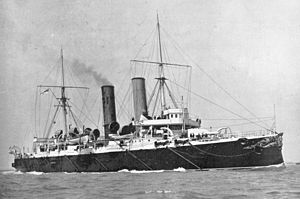
Beskyttet krydser / Krydserens udvikling til 1914
HMS Blenheim og søsterskibet Blake (afleveret 1892) var de hidtil største krydsere, der var bygget.
Den beskyttede krydser var en særlig type krydser. Den var afledt af panserkrydseren, men i stedet for et panser langs skibssiden blev tonnagen udnyttet til mere maskineri og en kraftig artilleribestykning.